Pilar Formation

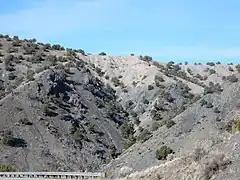
Pilar Formation carbonaceous phyllite beds near Pilar, New Mexico.

The Pilar Formation is a geologic formation that crops out in the Picuris Mountains of northern New Mexico. It has a radiometric age of 1488 ± 6 million years, corresponding to the Calymmian period.